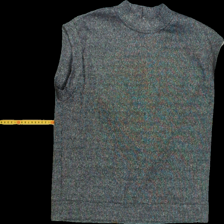
View: front
Type: Tank top
Category: Ladies
Brand: Not Applicable
Colors: Grey
Material: 73%viscose 27%polyester
Pattern: Glitter
Cut: Collar, Regular
Size: M
Season: Summer
Trend: No trend
Stains: No
Price range: 50-100
Recommended usage: Reuse